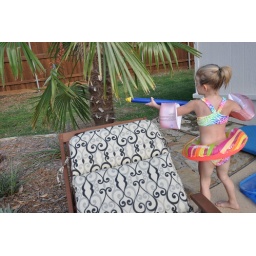
Rachel took to 'watering' the plants in the backyard with her water gun...very creative!